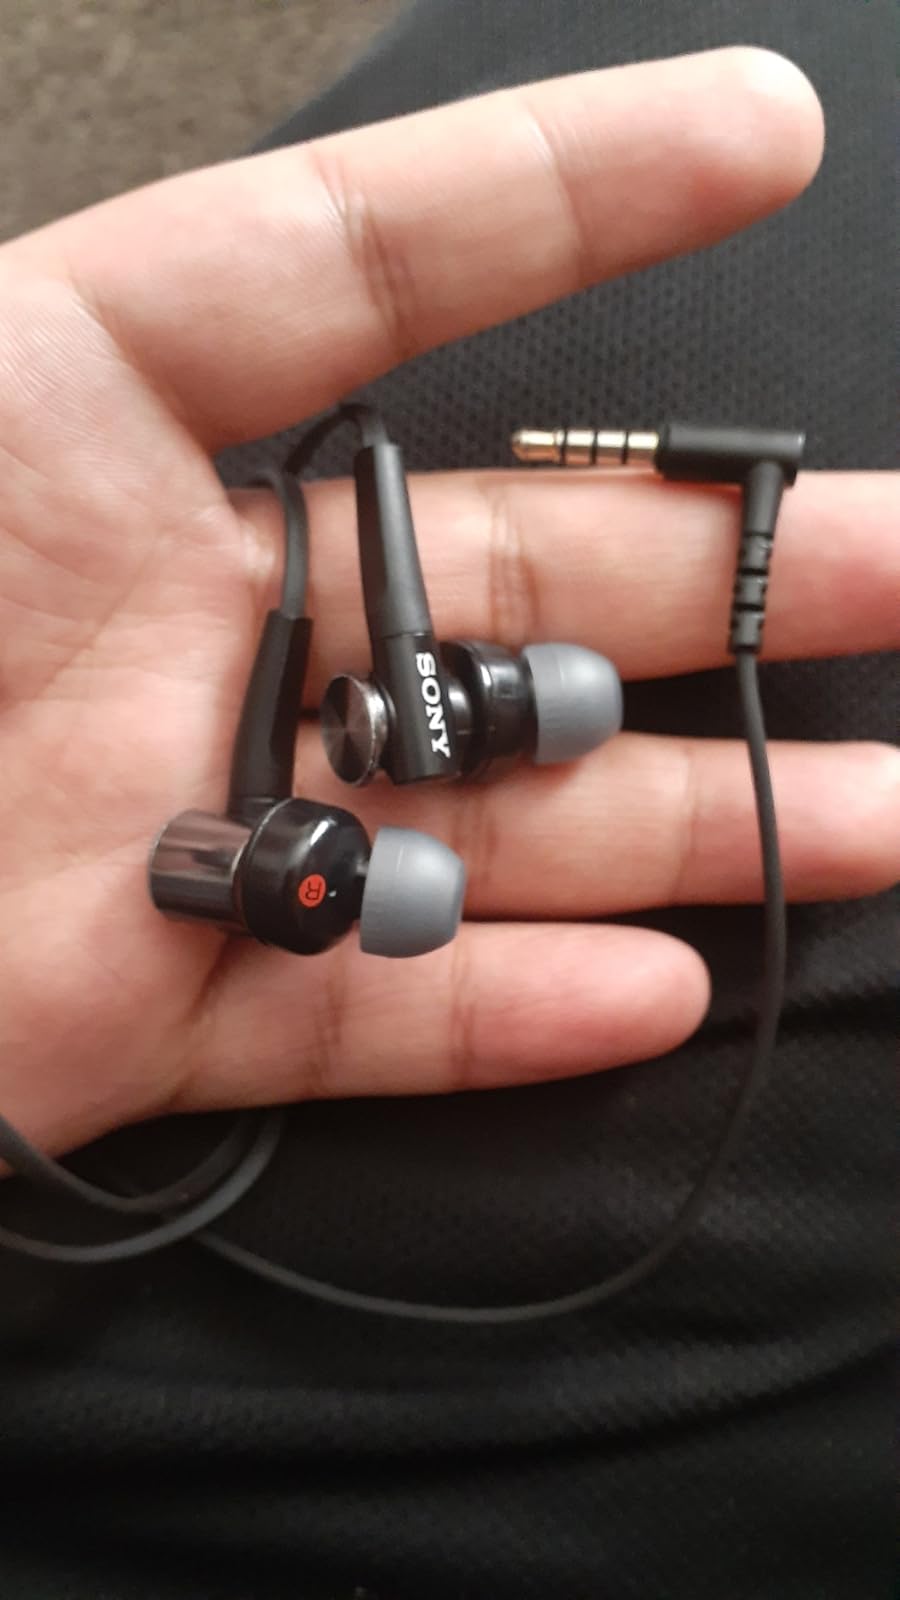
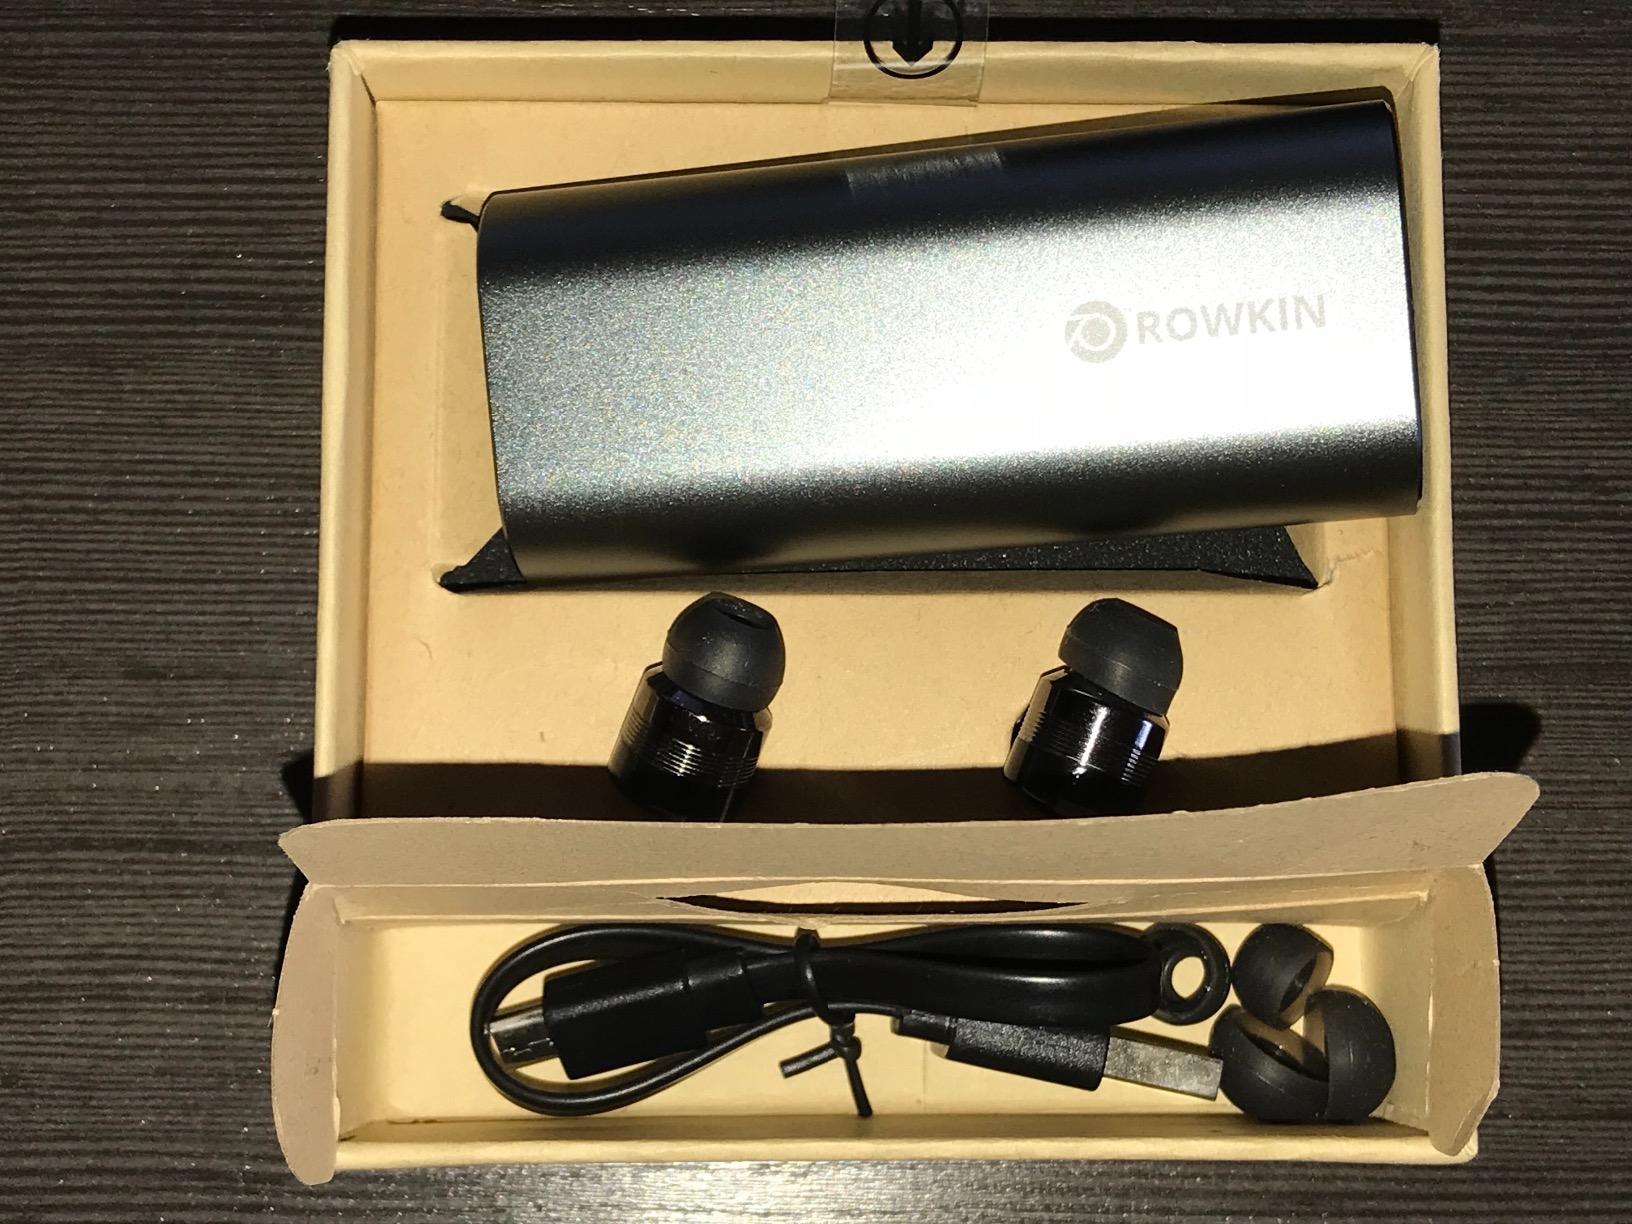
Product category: headphones
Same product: no